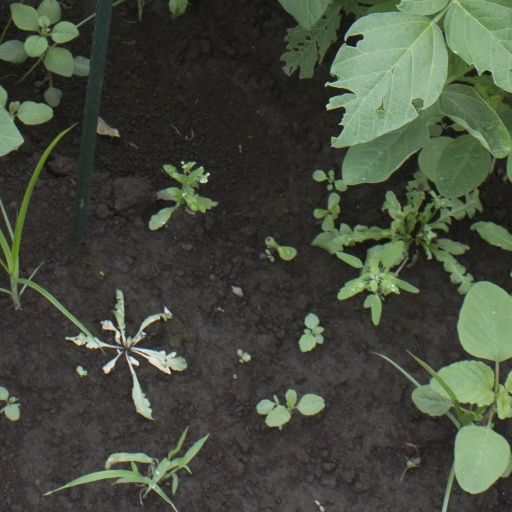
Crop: soybean